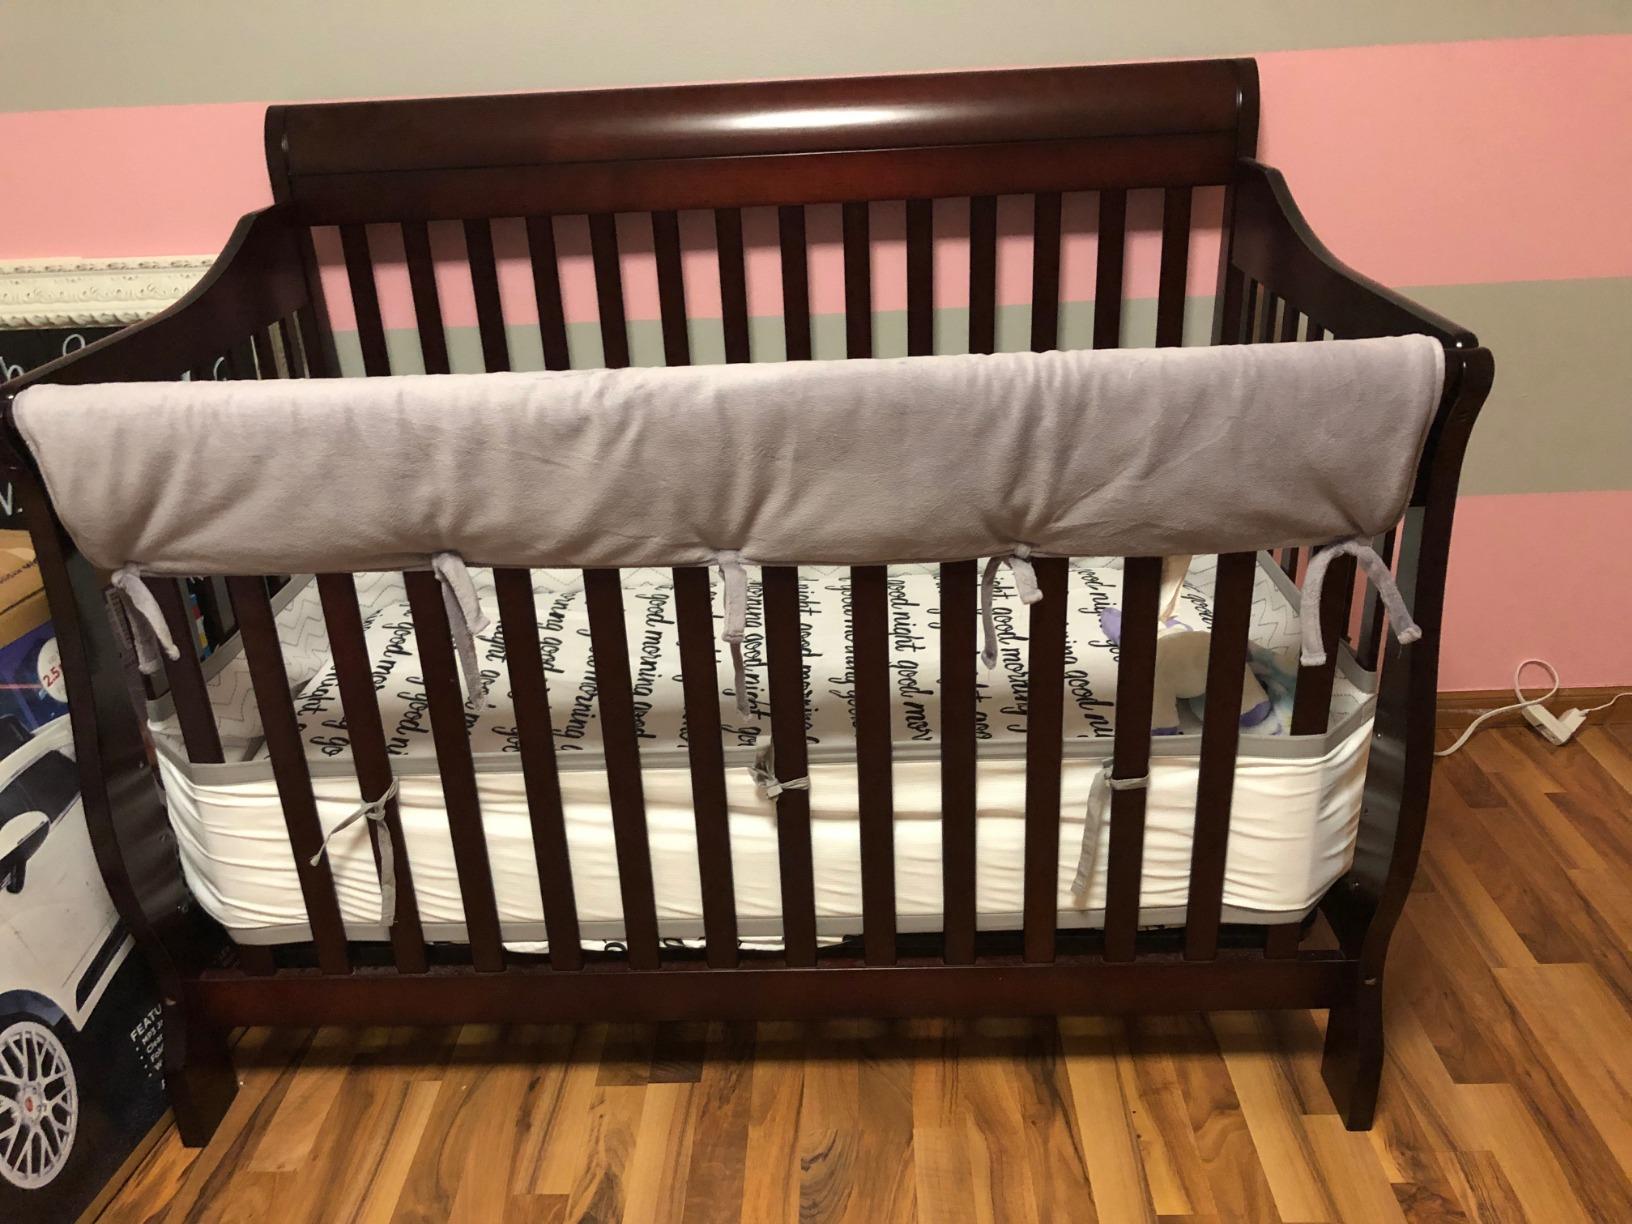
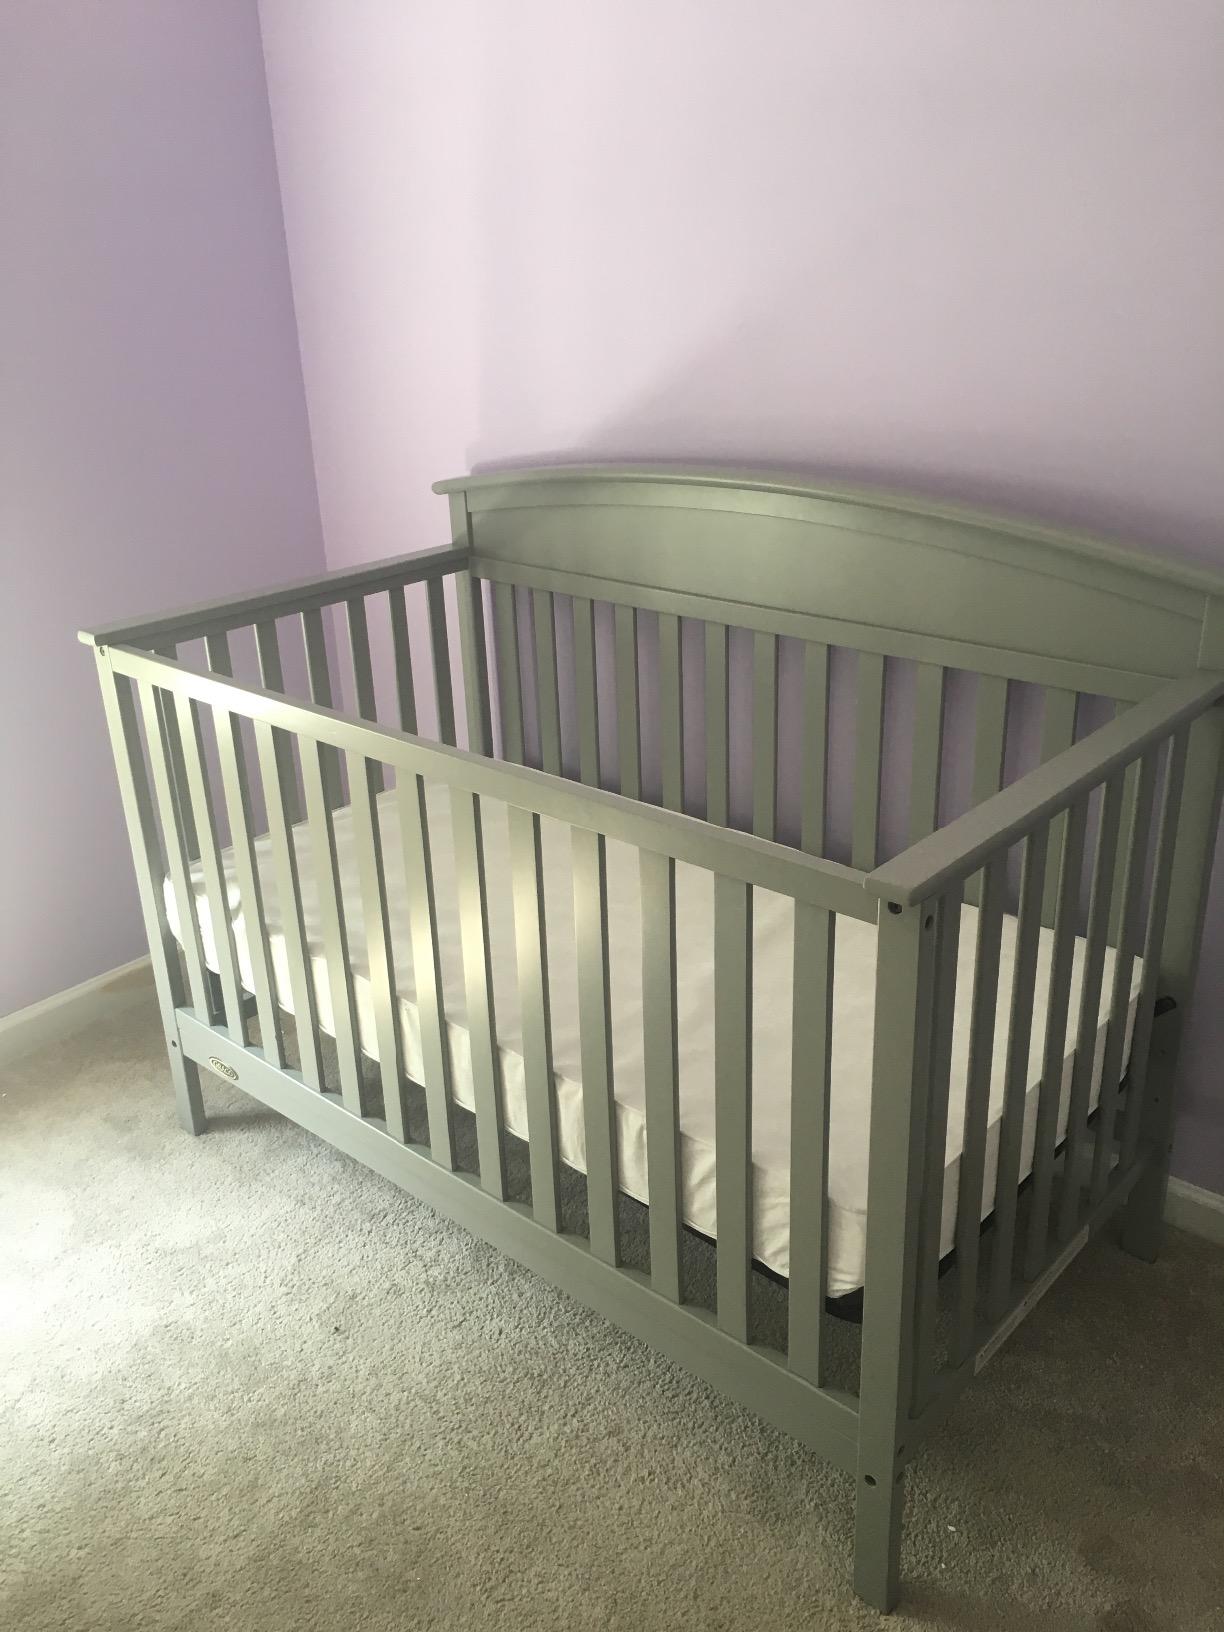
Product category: products_crib
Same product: no